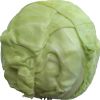
Label: white_cabbage